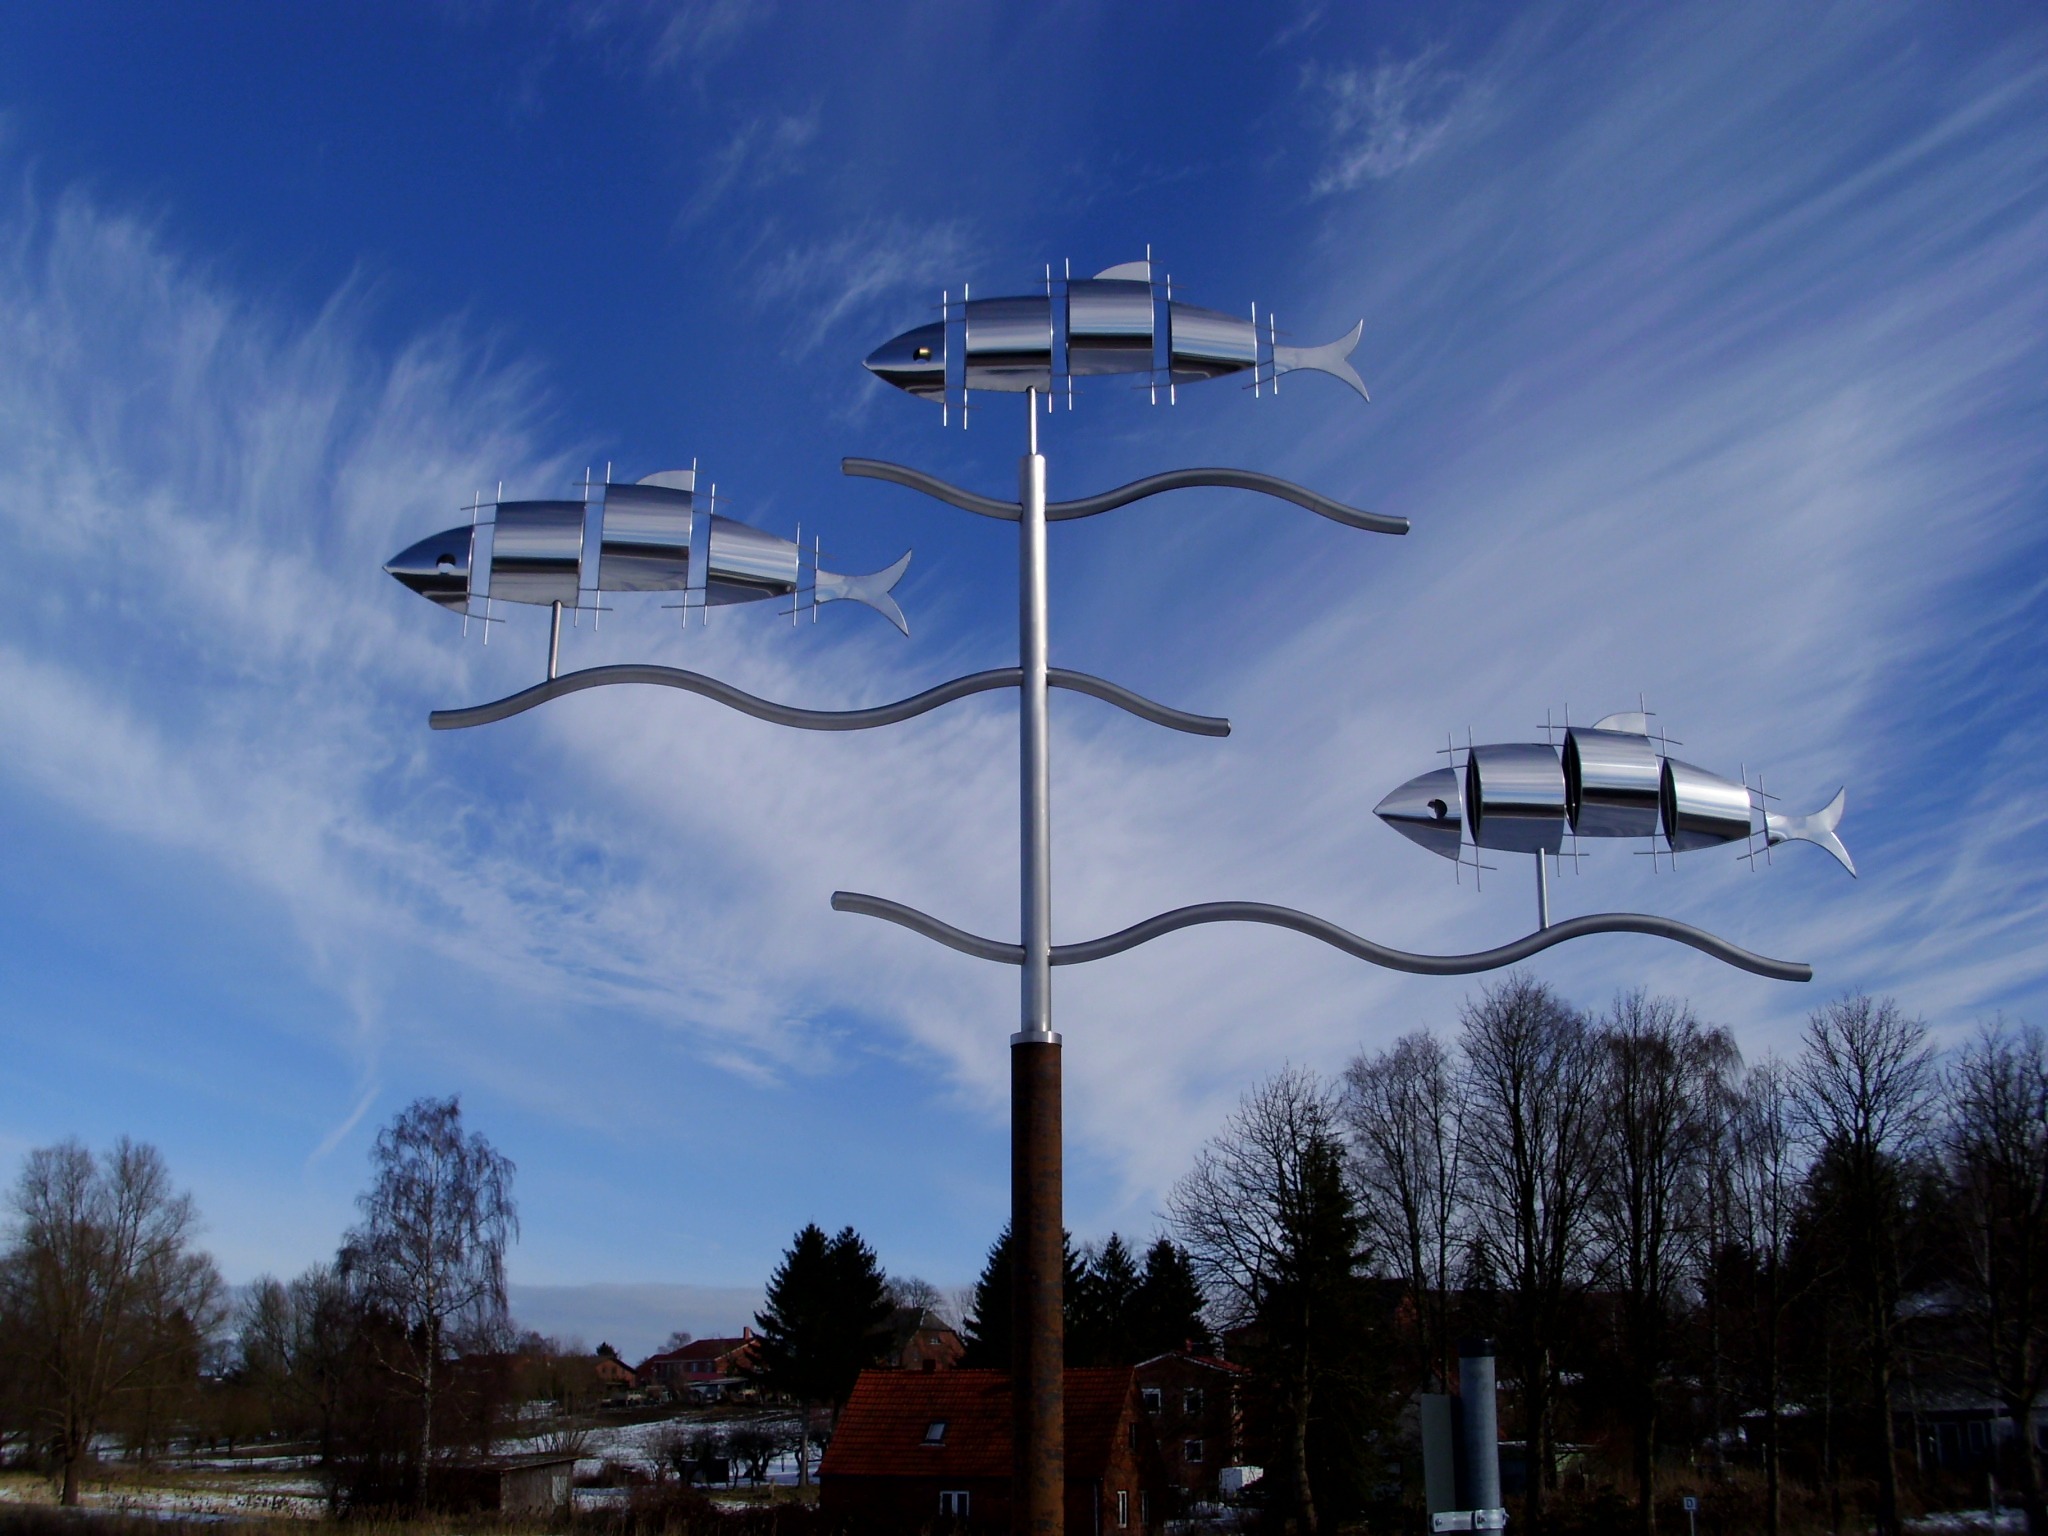
cloud, sky, wind, monument, evening, tower, street light, lighting, light fixture, canal bridge, atmosphere of earth, elbe l beck canal, herring shoal, krummesse